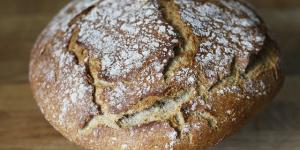
pan casero sin amasar